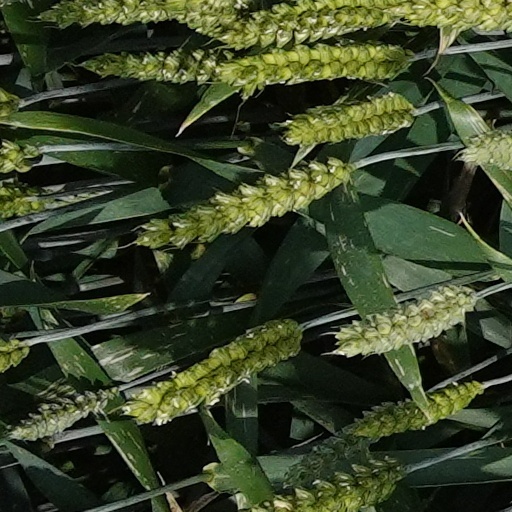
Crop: wheat